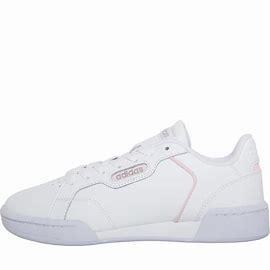
Brand: Adidas
Model: Roguera